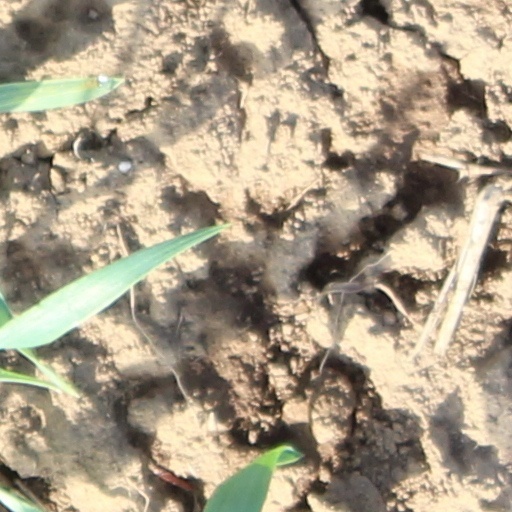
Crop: wheat